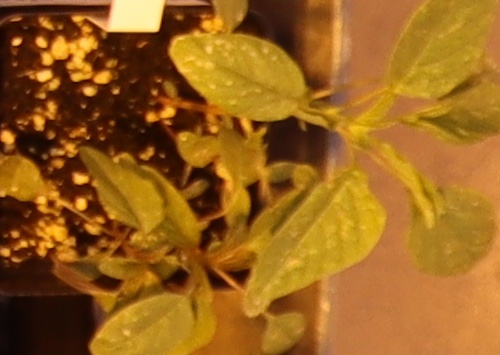
Label: Palmer Amaranth